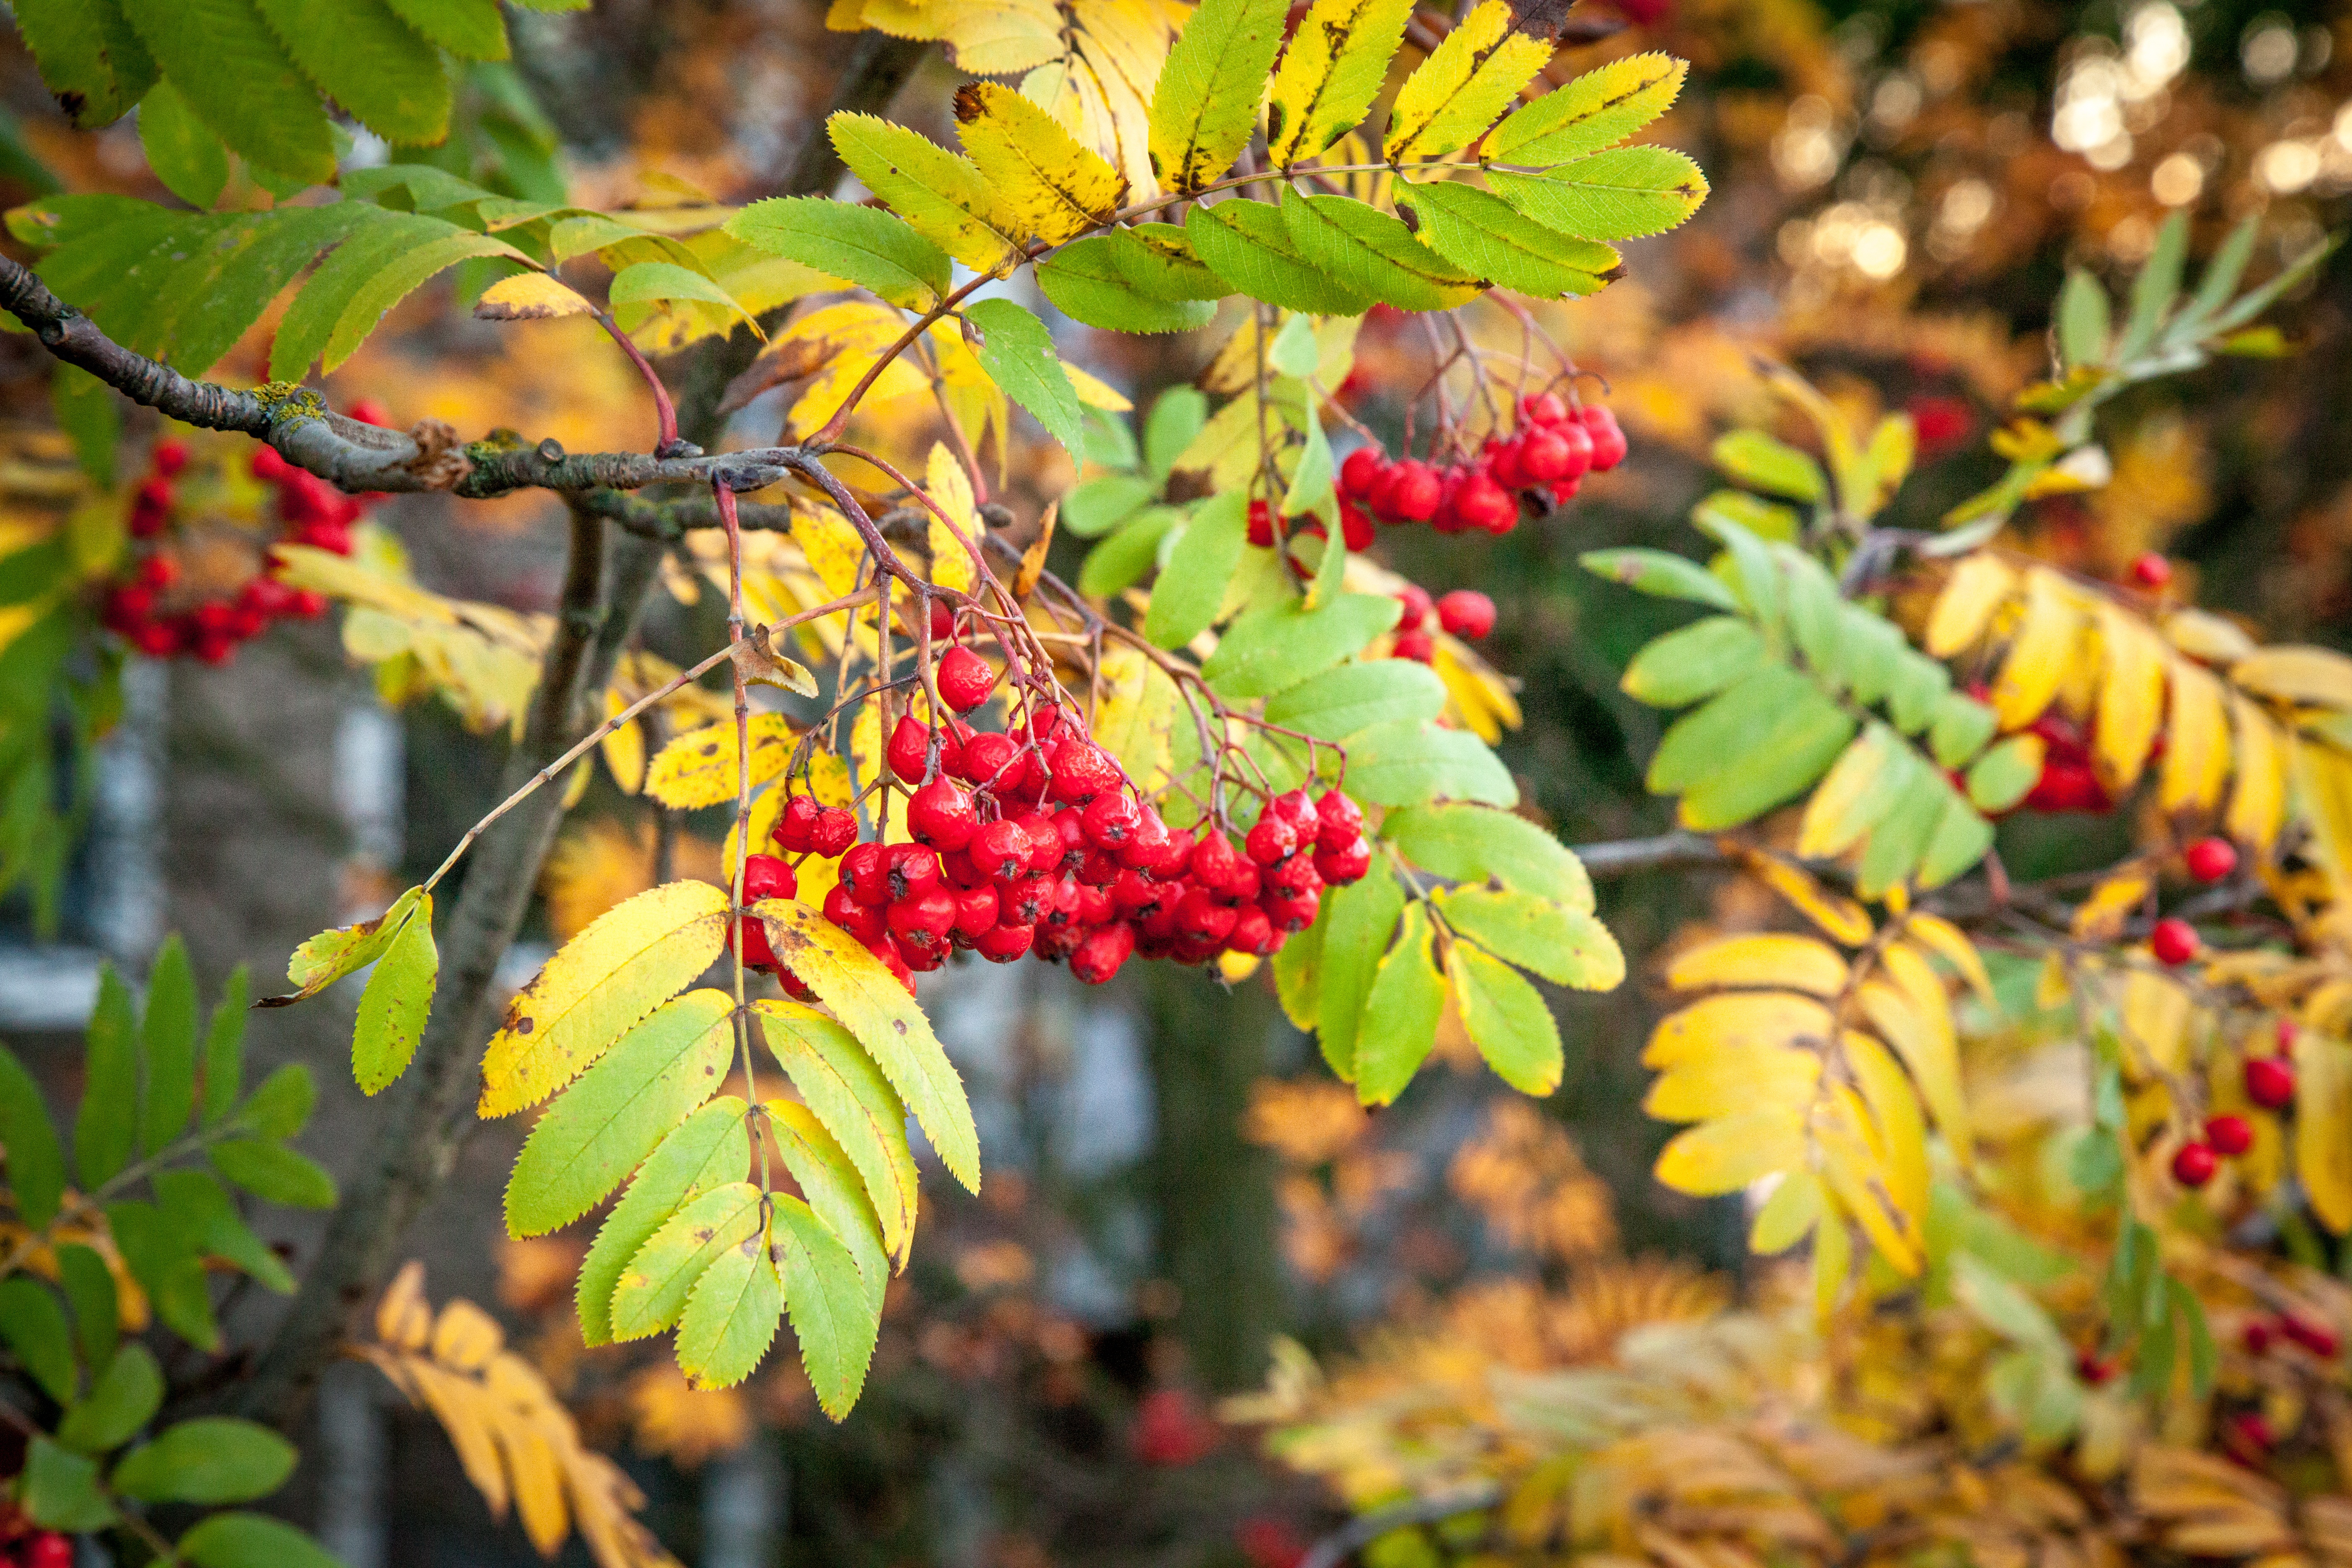
tree, nature, branch, bokeh, plant, bunch, fruit, berry, sunlight, leaf, fall, flower, rustic, orange, food, green, red, harvest, produce, natural, evergreen, autumn, botany, healthy, flora, season, leaves, berries, shrub, branches, deciduous, beautiful, colored, rowan, organic, harvested, rowanberry, flowering plant, shades of re, woody plant, land plant